Owen Moore

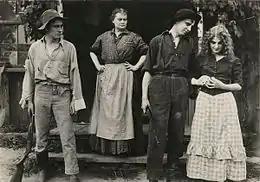
(L-R): Owen Moore, Victory Bateman, Gladden James and Florence Lawrence in "After All" (1912)

Moore appeared in many successful films for Lewis J. Selznick (father of producer David O. Selznick and agent Myron Selznick), in the late teens and early 1920s. He was a popular star at Selznick Pictures along with Olive Thomas, Elaine Hammerstein, Eugene O'Brien and Conway Tearle. He also appeared in films for his own production company as well as Goldwyn and Triangle.